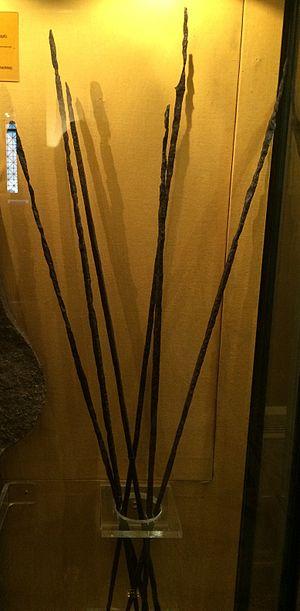
Le sanctuaire antique connu sous le nom de Héraion d'Argos est un sanctuaire dédié à la déesse Héra, situé à proximité de Mycènes, auprès de l'établissement antique de Prósymna en Argolide.